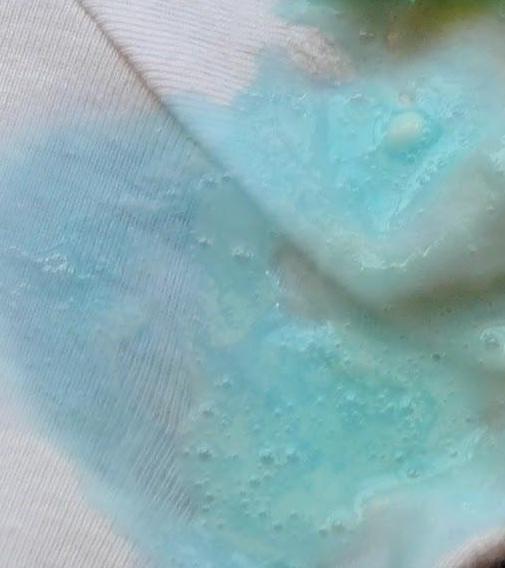
Texture: stained